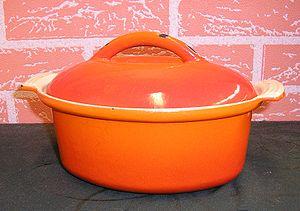
Un couvercle est un élément mobile de forme plate servant à fermer un récipient ou un emballage. Il peut être amovible ou fixé au récipient par une charnière. Il est dans certains cas muni d'un organe de préhension parfois appelé fretel : anneau, poignée, bouton ou forme ornementale.